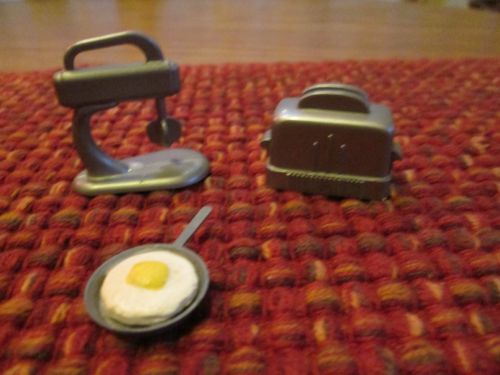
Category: toaster